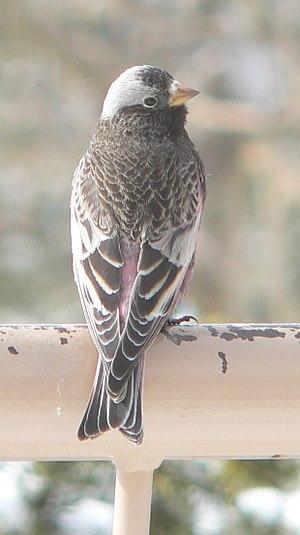
Le Roselin noir est une espèce de passereau de la famille des Fringillidae.